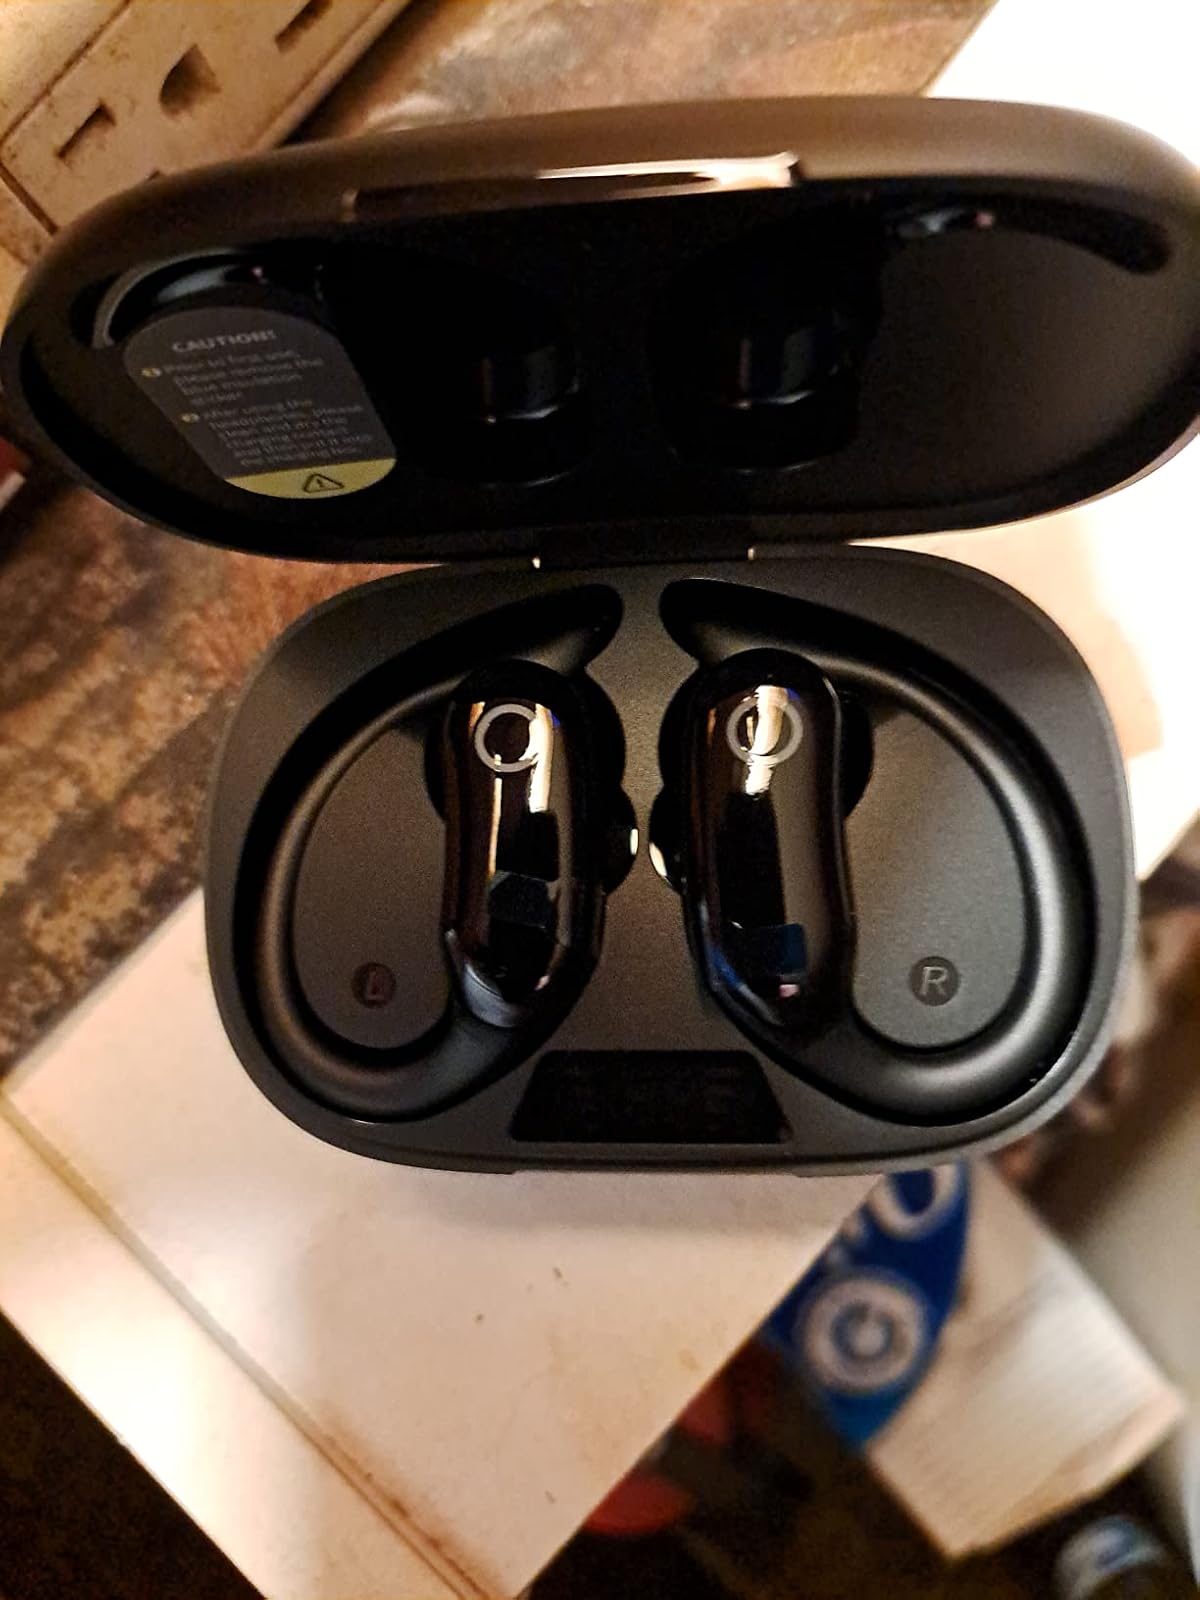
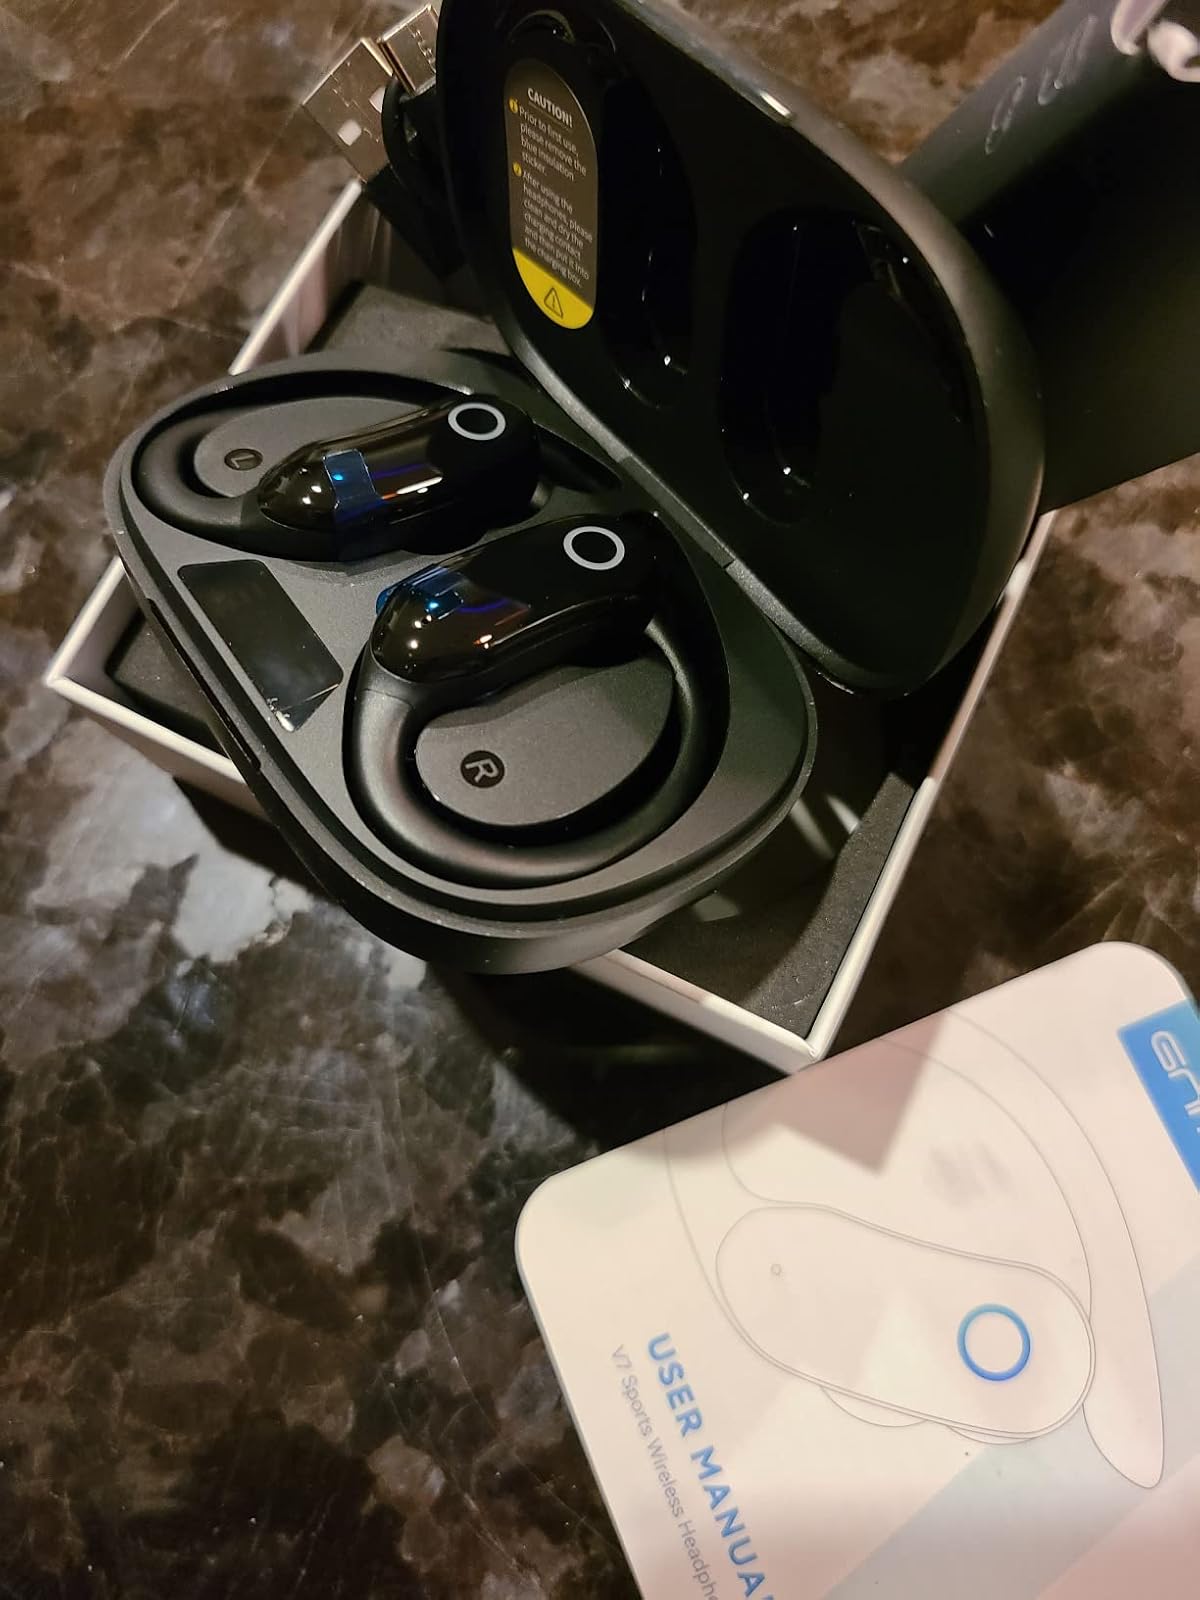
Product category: earbuds
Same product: yes